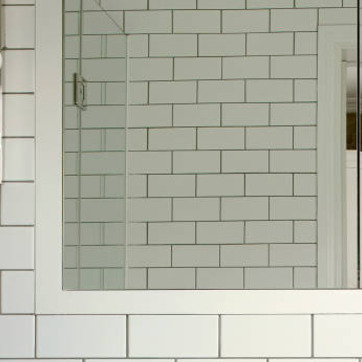
Material: mirror